Yoseph Haddad

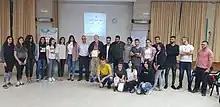
Haddad and activists from the "Together – Vouch for Each Other" association at a living room memorial event in Kisra-Sumei, April 2019

Haddad began his advocacy activities as part of Reservists on Duty and works on behalf of Israeli advocacy across America, Europe and South Africa. Specifically, he speaks out against the BDS movement's boycott campaign against Israel and against new manifestations of antisemitism on university campuses. In May 2018 he established the "Together – Vouch for Each Other" association with the aim of working for the integration and connection of the Arab sector with Israeli society, and since then he has headed it and serves as the CEO of the association.